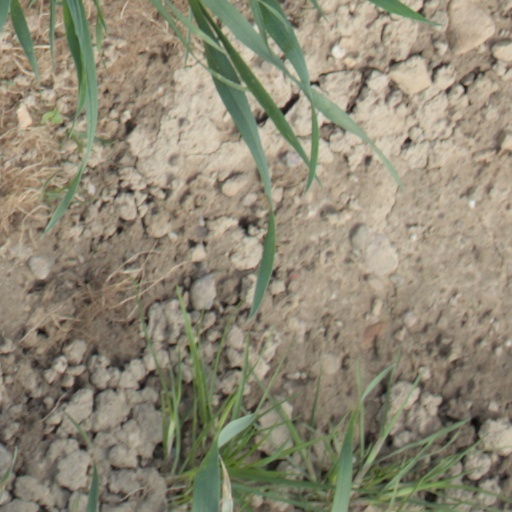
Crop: wheat